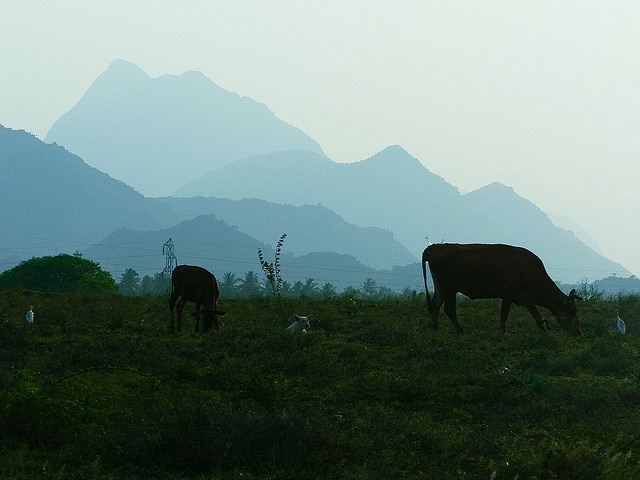
Cattle in pasture at night with mountains in the distance.
Two animals standing in the grass near each other.
some cows eating some grass around a little lamb
The animals are grazing on the grassy field.
Cows graze in a field overlooking distant mountains.